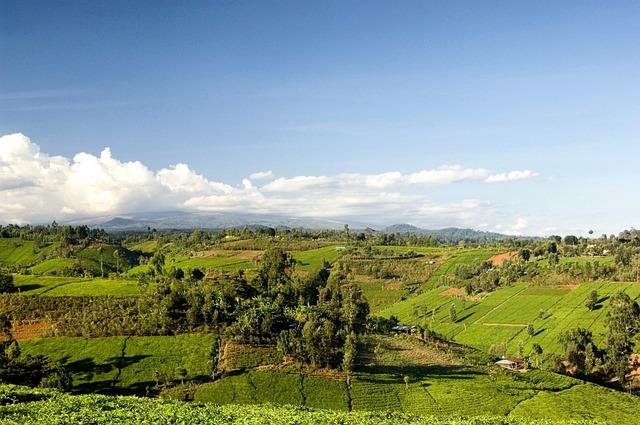
Mandhari ya kuvutia yenye miti mingi ya kijani kibichi,na bonde lililofunikwa na uoto wa asili lenye majani mazito ya rangi ya kijani,huku anga likiwa la bluu na mawingu kiasi. Taswira hii inaakisi uzuri wa asili na kuakisi uzuri wa mazingira.